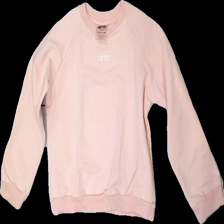
View: front
Type: Top
Category: Children
Brand: Not in the list
Brand text on label: aimn
Colors: Pink, White
Material: 100% cotton
Pattern: Logo print
Cut: Regular
Size: 134
Season: All
Trend: Sports
Stains: Minor
Damage: fläck arm
Damage location: bottom right
Damage 2 location: middle center
Price range: 50-100
Recommended usage: Reuse
Description: rosa långärmad träningströja med broderad logga fram och liten fläck på arm